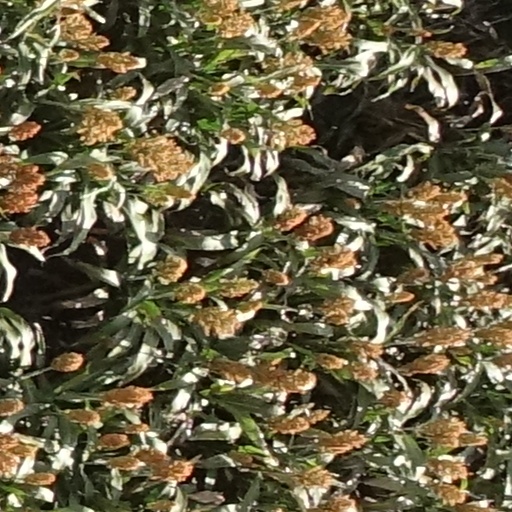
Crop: sorghum